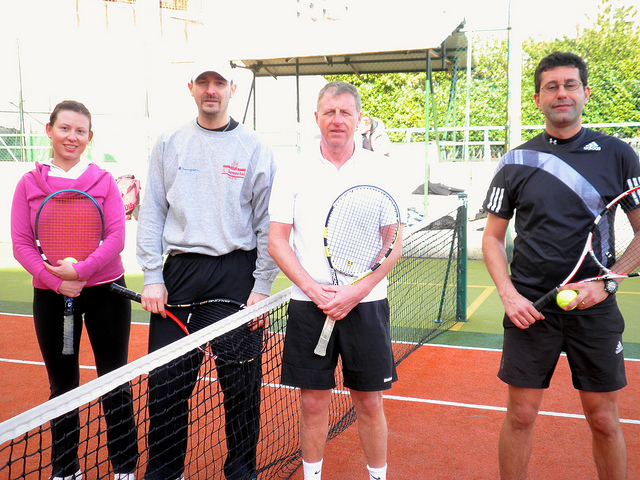
ba người đàn ông và một người phụ nữ tạo dáng chụp ảnh trên sân tennis